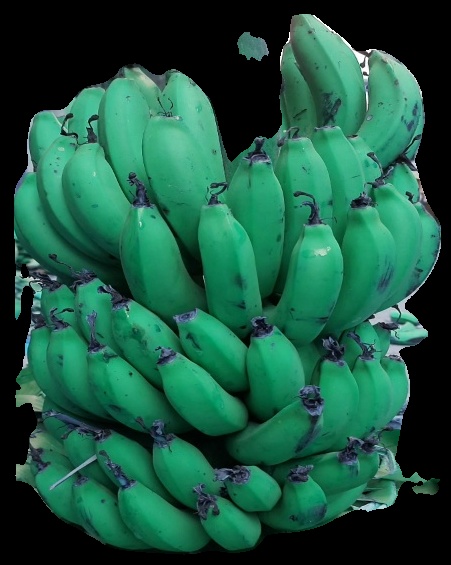
Variety: pachbale
Grade: grade2